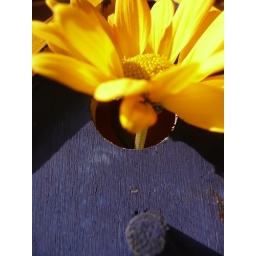
a study in blue and yellow  or  a yellow flower in victoria's birdhouse